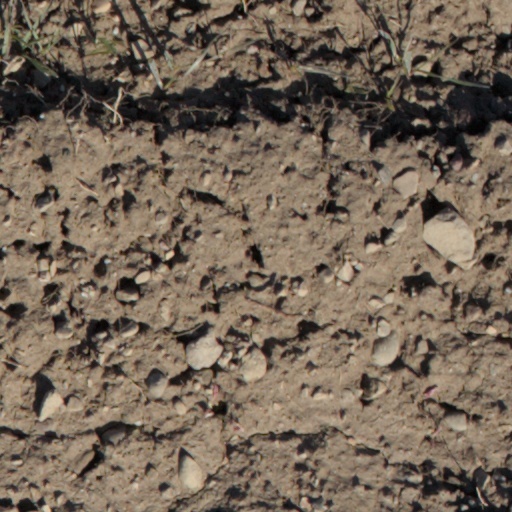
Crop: wheat